Saint Lucy

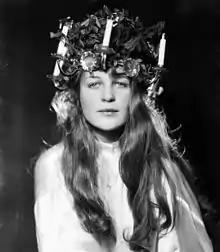
Picture of the actress Solveig Hedengran as Saint Lucy

Lucy's feast is on 13 December, in Advent. Her feast once coincided with the Winter Solstice, the shortest day of the year, before calendar reforms, so her feast day has become a festival of light.